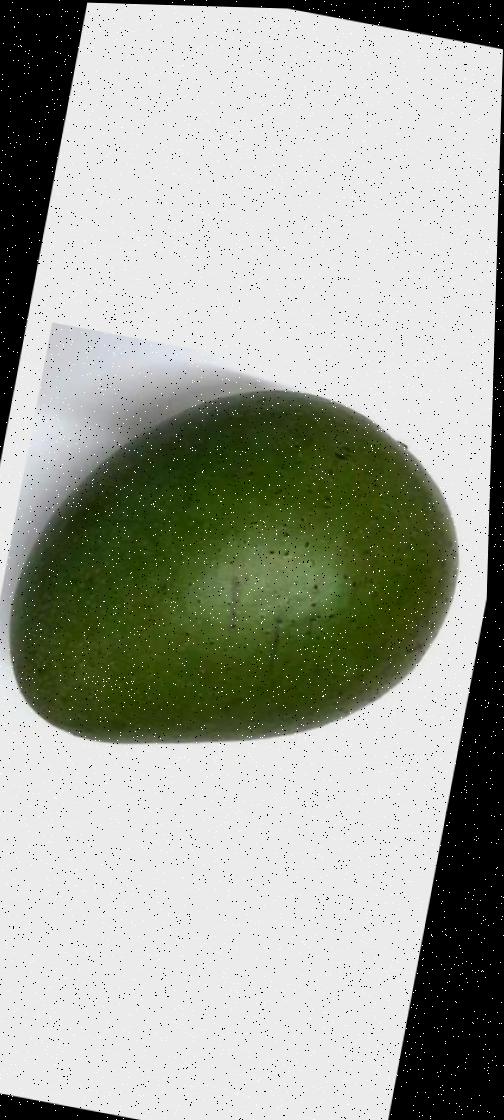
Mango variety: Ashshina Zhinuk